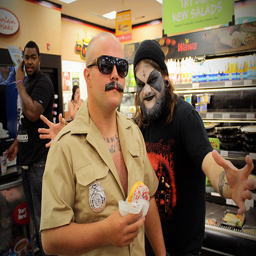
two men in costumes pose for a picture in a store
Two men in costumes are eating donuts in a store.
Two men make faces as they are dressed in evil costumes.
Two people in costumes standing in a store.
A man holding a pastry is accompanied by a guy wearing face paint.